Operation Devi Shakti

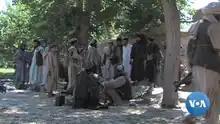
Taliban militants during the 2021 offensive

The Taliban and allied militant groups began a widespread offensive on 1 May 2021, concurrent with the withdrawal of most U.S. troops from Afghanistan. See more at Ministry of External Affairs official website